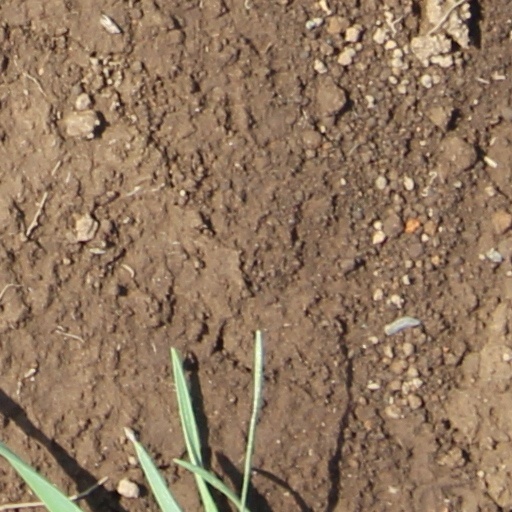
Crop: wheat